Beijing–Hong Kong high-speed train

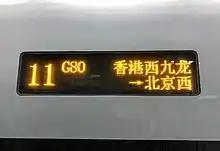
Display on car 11 of the G80 train to Beijing West

The service was operated by 16-car CR400AF-A trainsets with the formation shown below. Car 3-14 are for second class seats with 3+2 seating. The dining car is located in Car 9 and wheelchair space is provided on Car 8. Car 2 and 15 are first class car with 2+2 seating. Car 1 is for business seats only and Car 16 is a hybrid of first class seats and business seats.